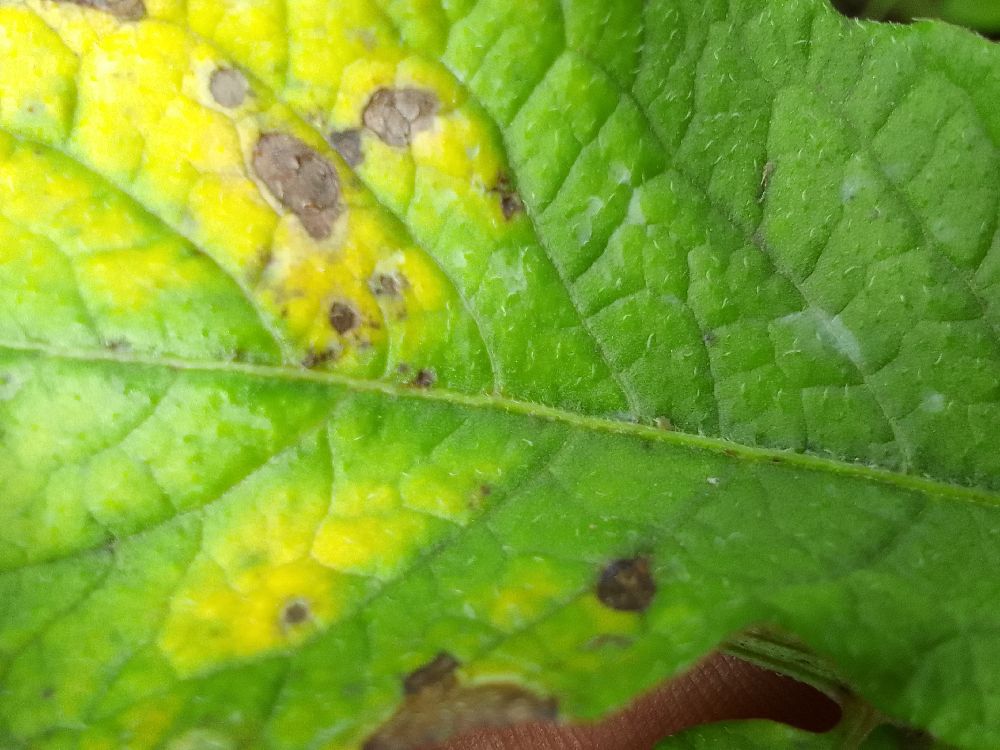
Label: Early blight